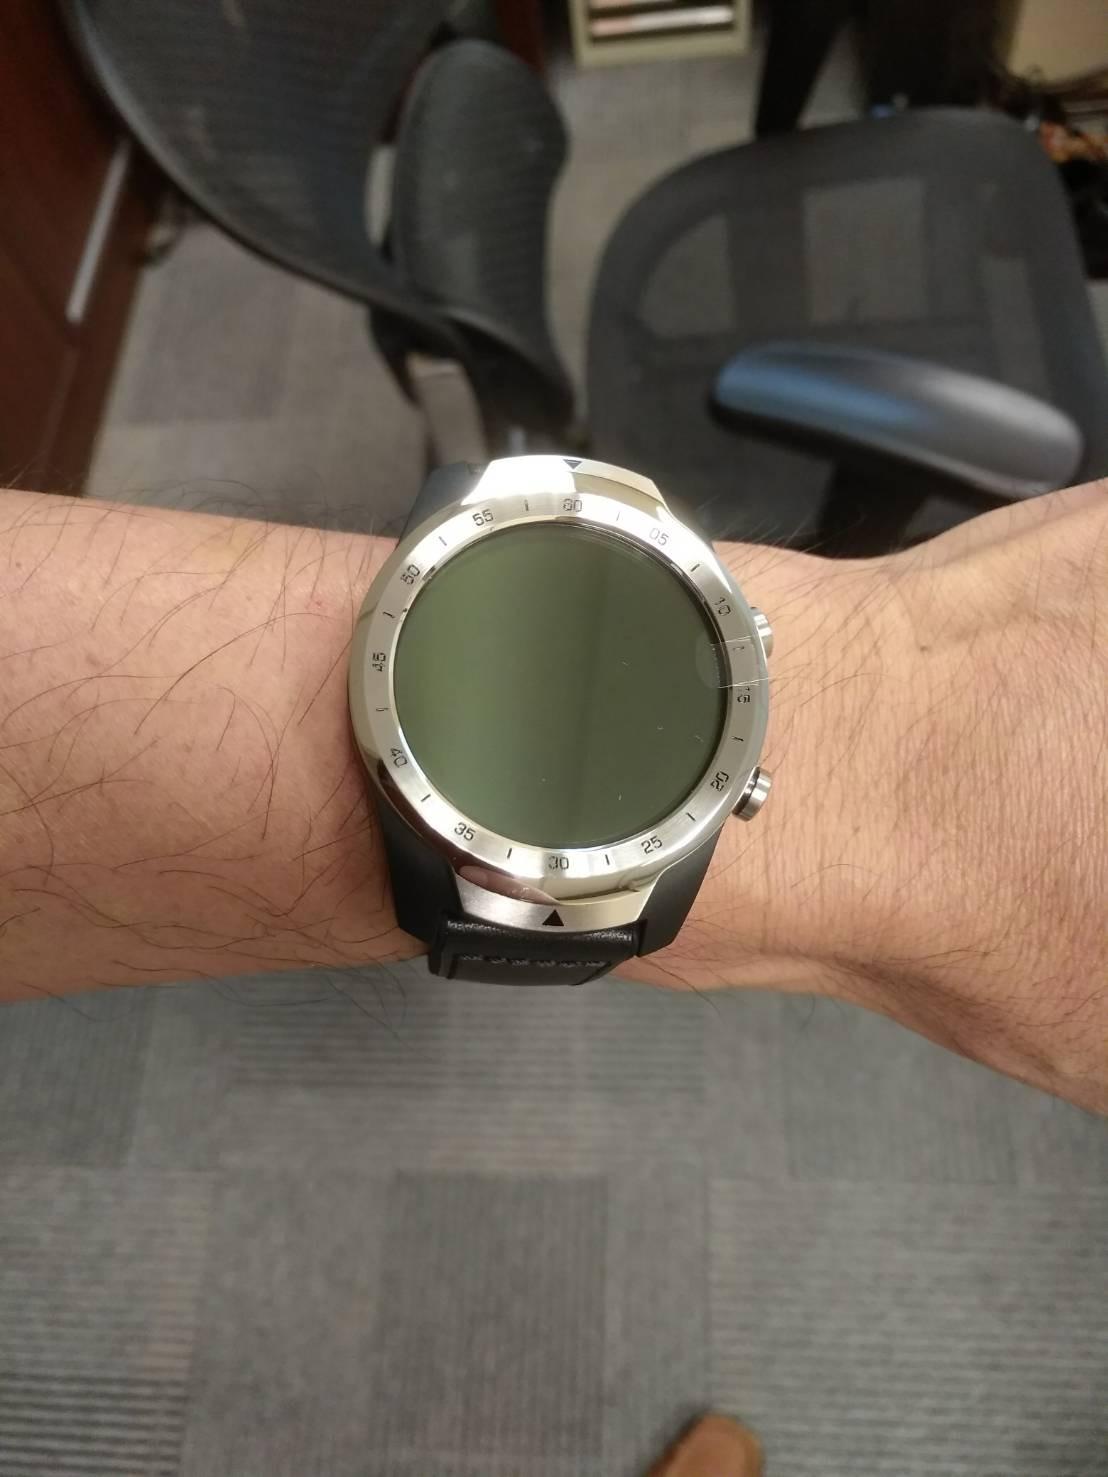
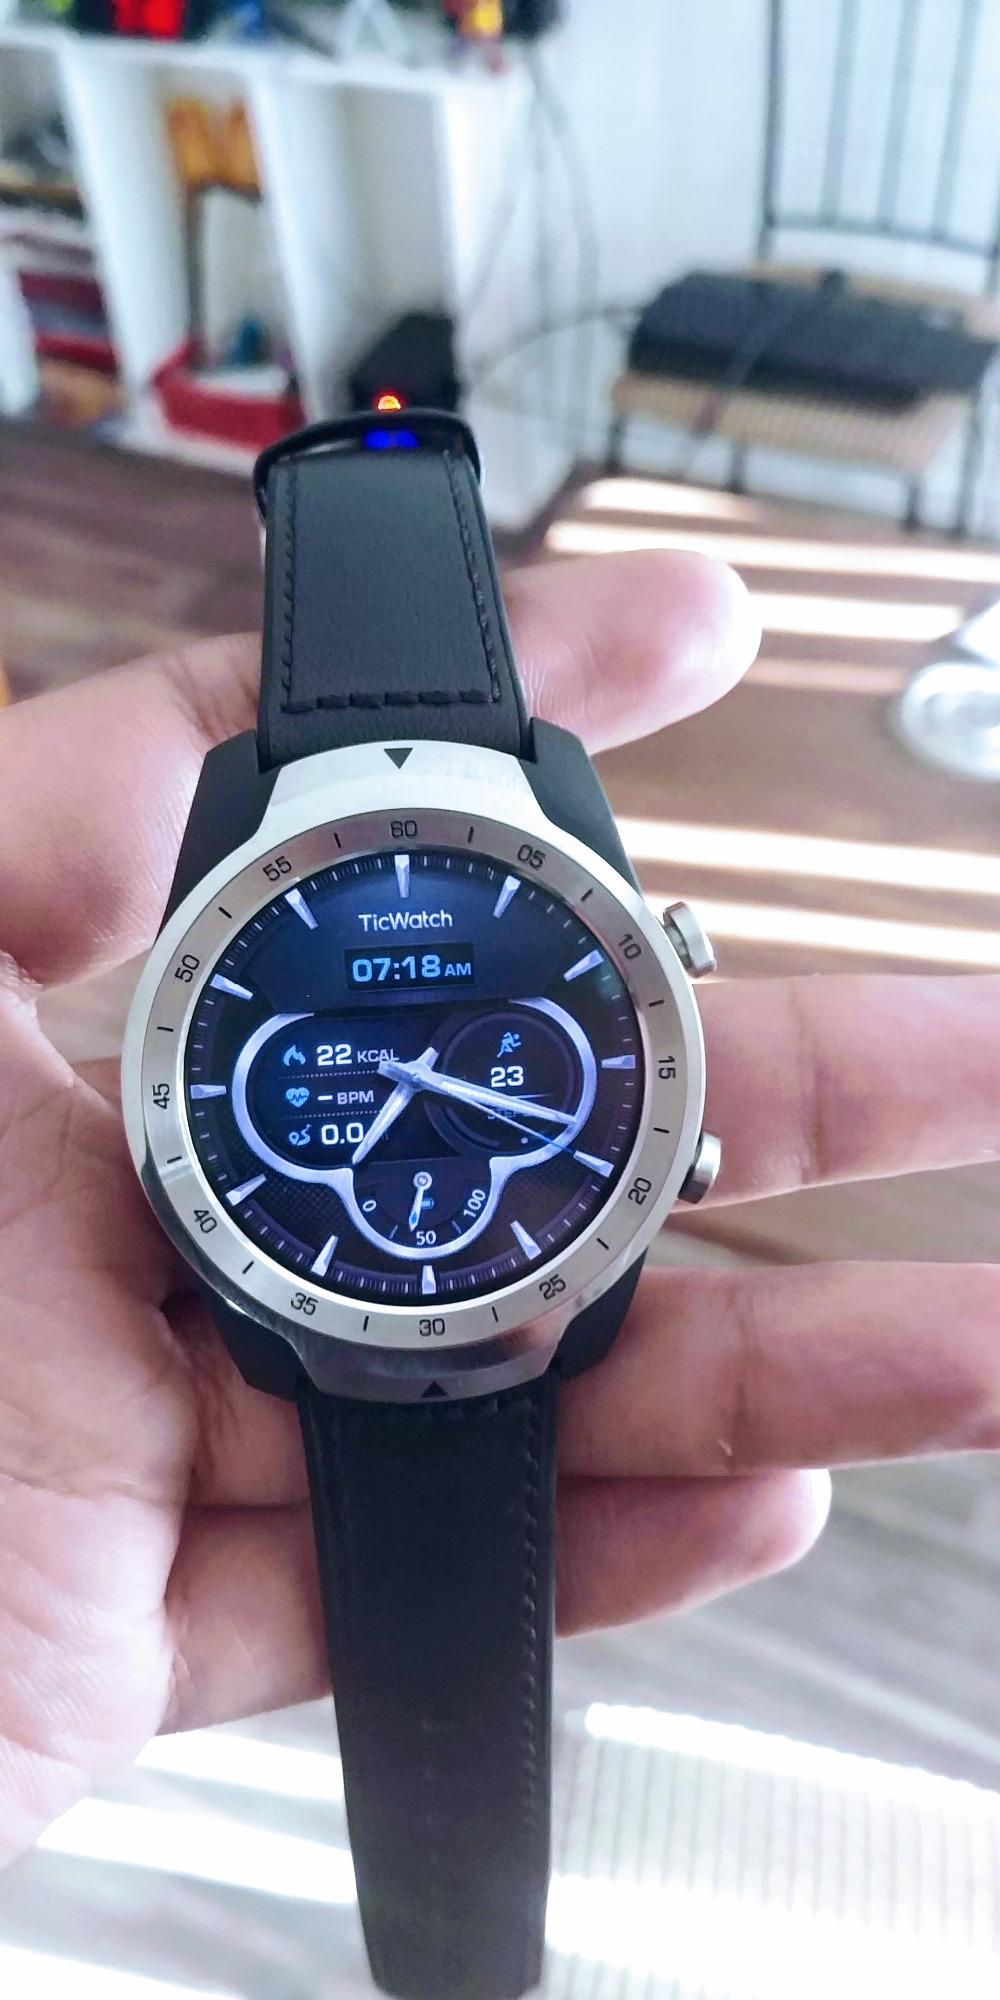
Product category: smartwatch
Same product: yes